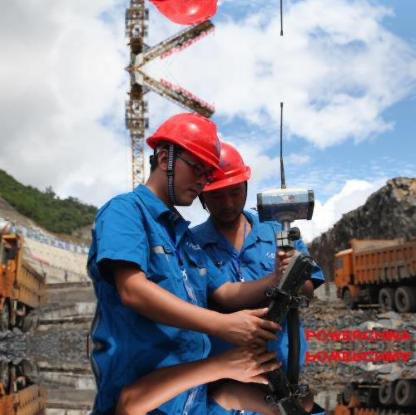
Objects in the image:
label: helmet
label: helmet
label: helmet